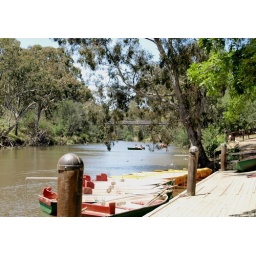
looking upstream from the boat jetty and towards the suspension bridge over the river